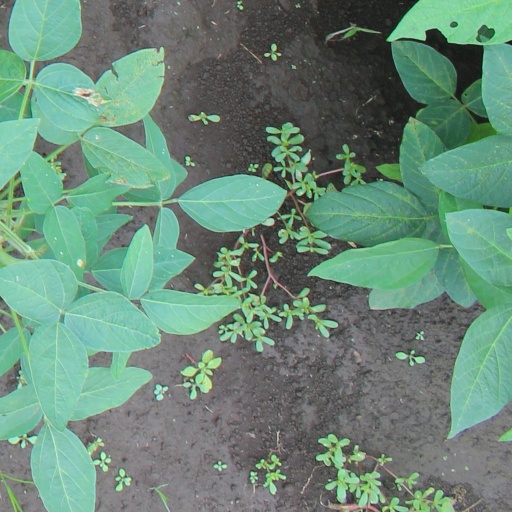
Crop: soybean